Courage Brewery

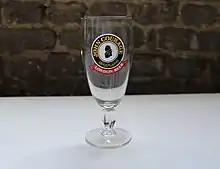

As with many other brewers, the Company initially operated as a supplier of public houses rather than owning a significant estate of its own. The public houses were owned by the licensed victualler ("landlord") who would often raise capital from brewery companies in order to finance the purchase through the provision of a loan backed by a mortgage on the property. As a condition of the loan, Courage would stipulate interest rates, repayment rates and have an exclusive supply arrangement to provide its range of beers to the public house, securing the loan with a first mortgage on the property. The landlord would be free to then arrange loans and contracts with suppliers of Pale Ale (which Courage could not produce in London) and liquors who would provide further loans and take second and third charges on the property. The balance of the cost of the public house would be provided by the landlord's own capital. In 1890, the value of loans on Courage's balance sheet was £1,654,355 compared to the value of self-owned public houses of £221,602.